Euler–Fokker genus

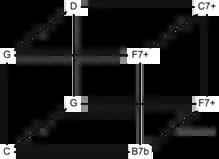
Euler–Fokker genus {3, 3, 7} as rectangular parallelepiped

In music theory and tuning, an Euler–Fokker genus (plural: genera), named after Leonhard Euler and Adriaan Fokker, is a musical scale in just intonation whose pitches can be expressed as products of some of the members of some multiset of generating prime factors. Powers of two are usually ignored, because of the way the human ear perceives octaves as equivalent.